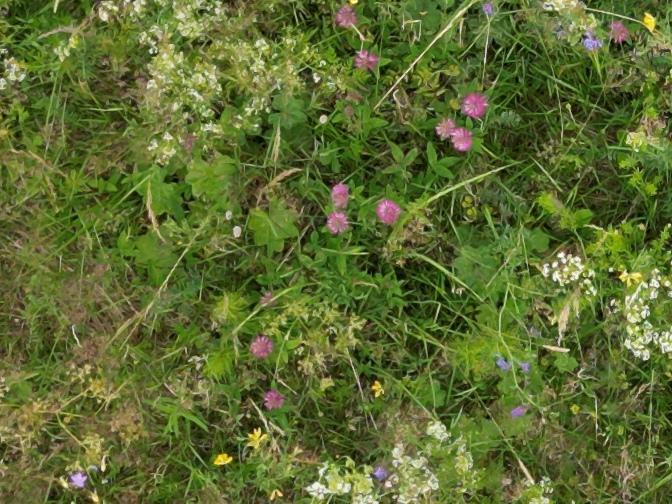
Flowers visible: yarrow flowers, yarrow flowers, yarrow flowers